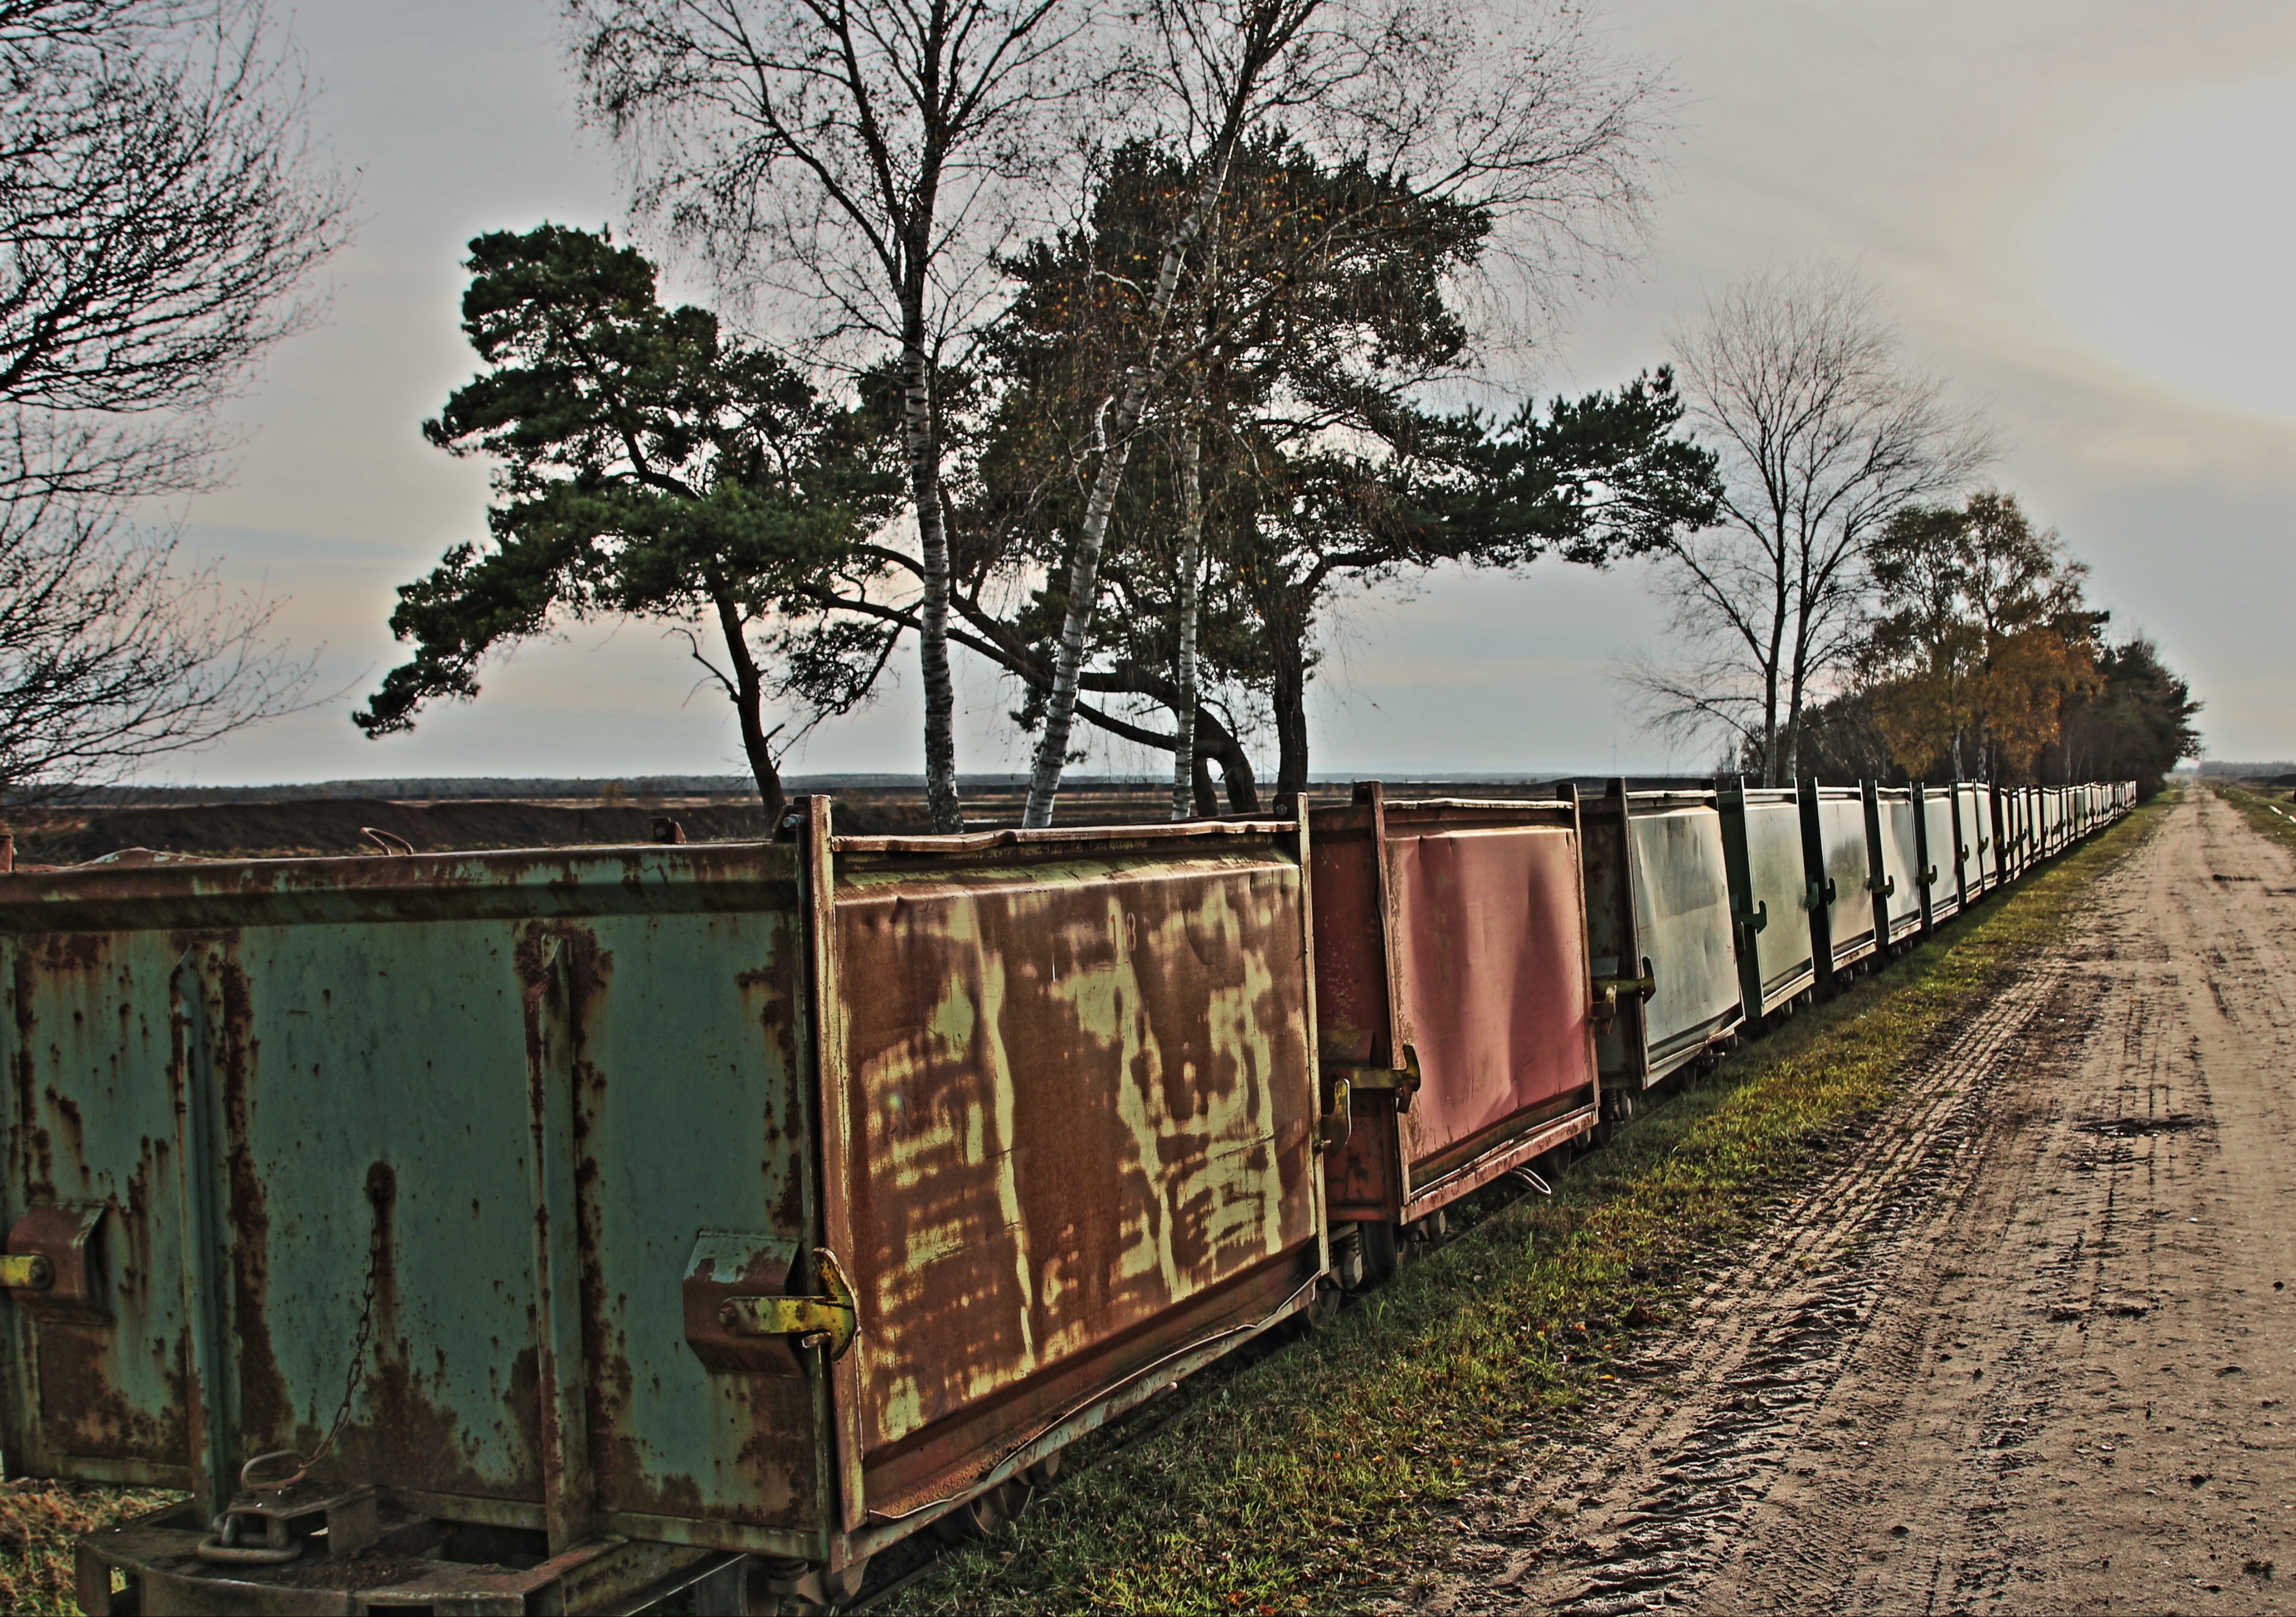
tree, track, train, transport, vehicle, moor, wetland, rail transport, rural area, peat, residential area, rolling stock, railroad car, moor railway